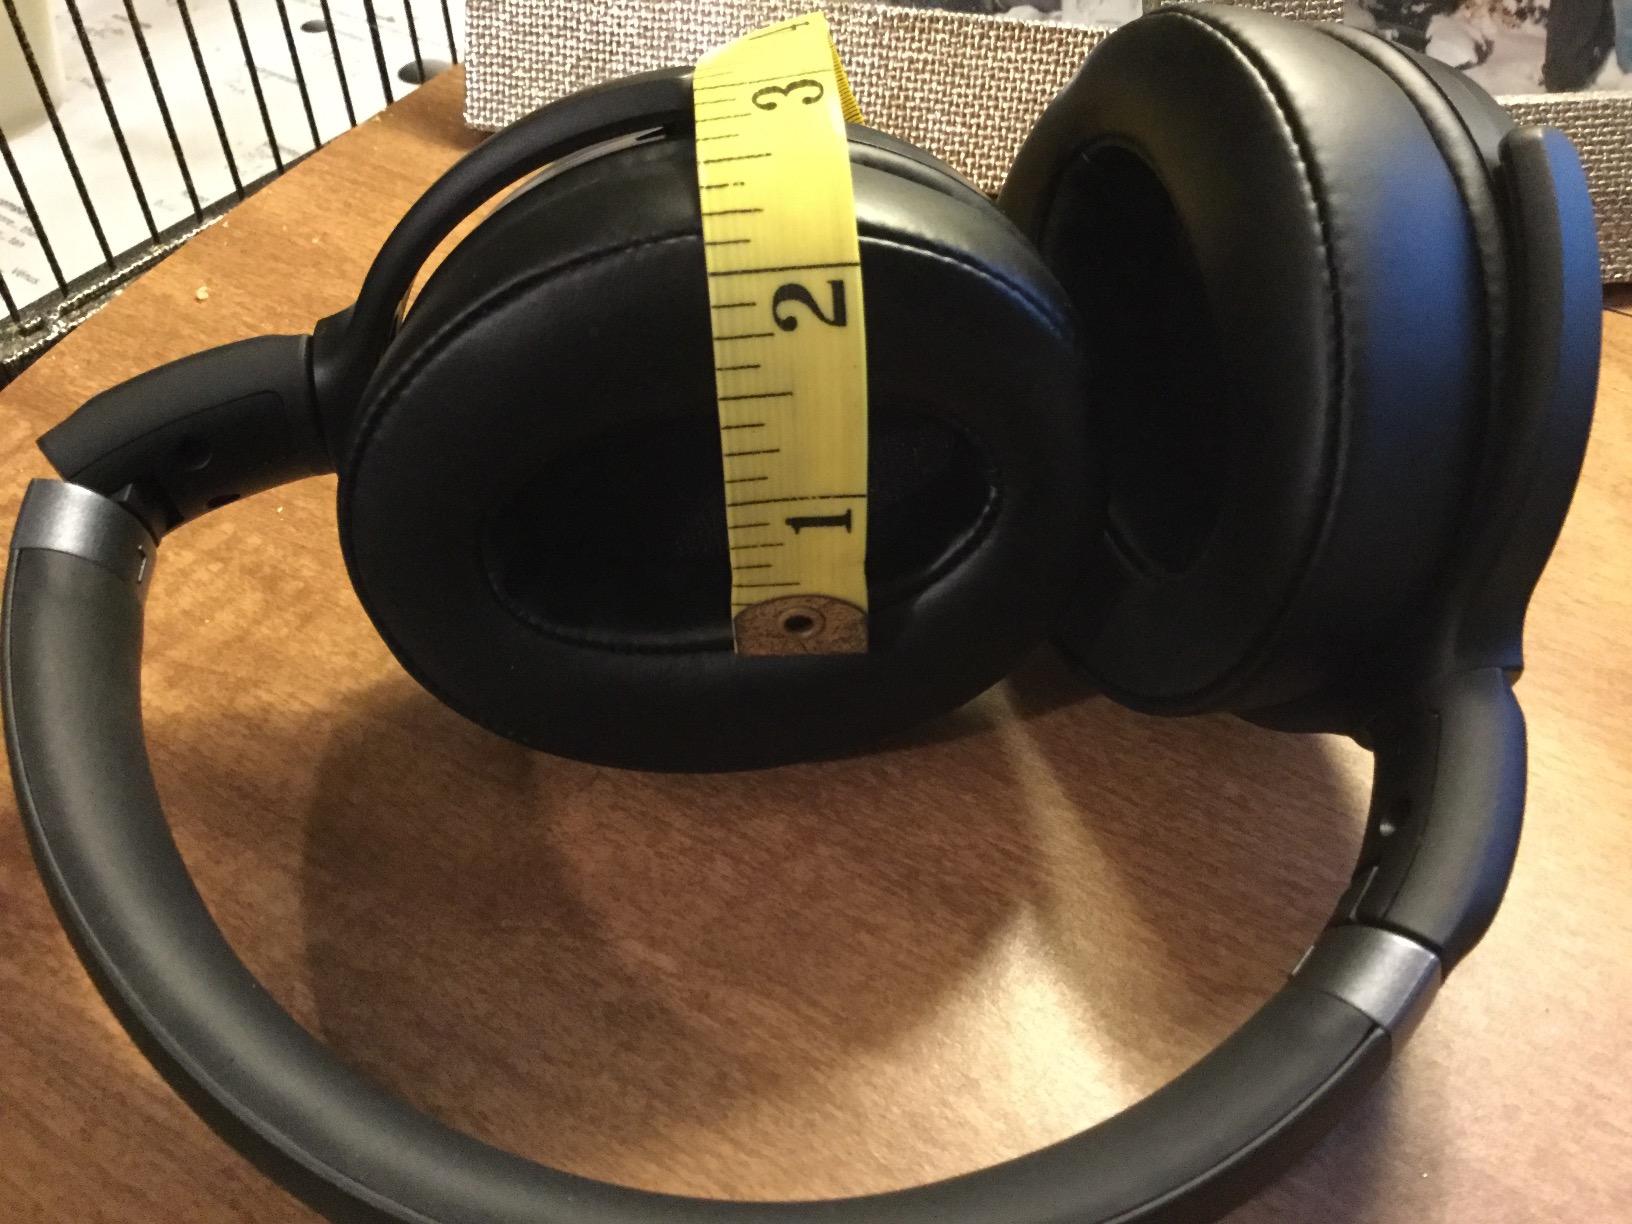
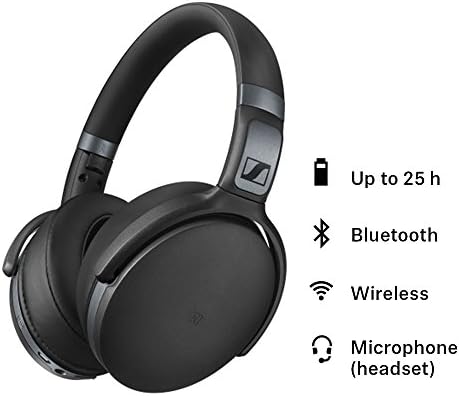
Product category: headphones
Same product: yes